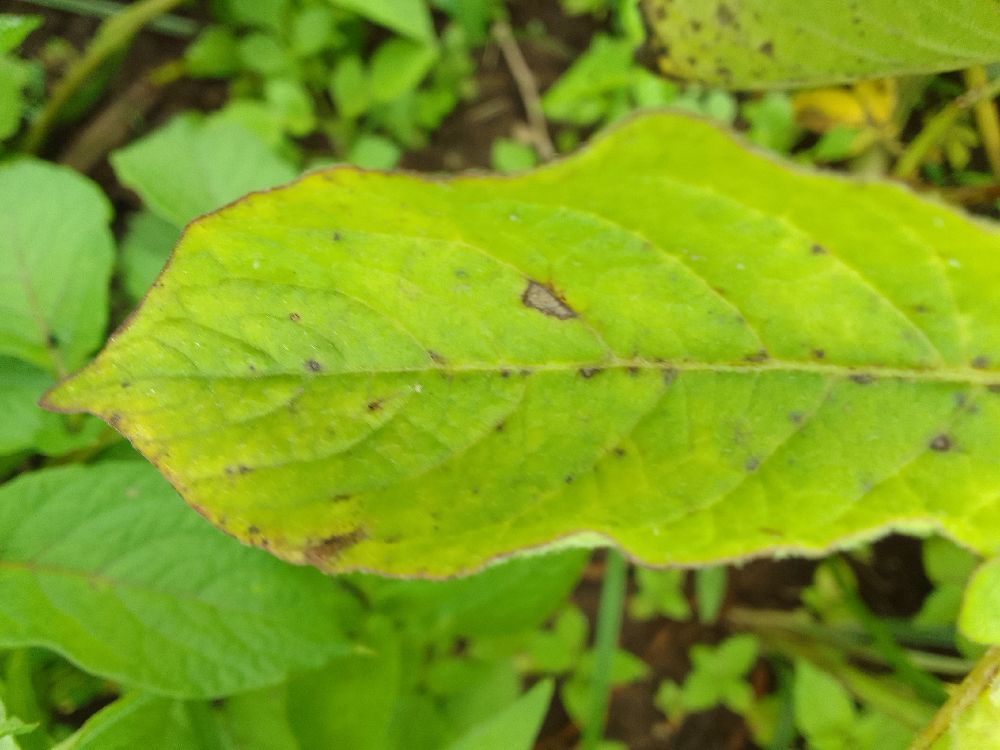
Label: Early blight